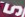
Number: 5